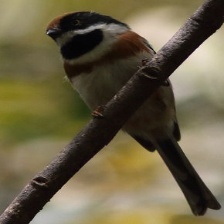
Species: BLACK THROATED BUSHTIT
Scientific name: AEGITHALOS CONCINNUS